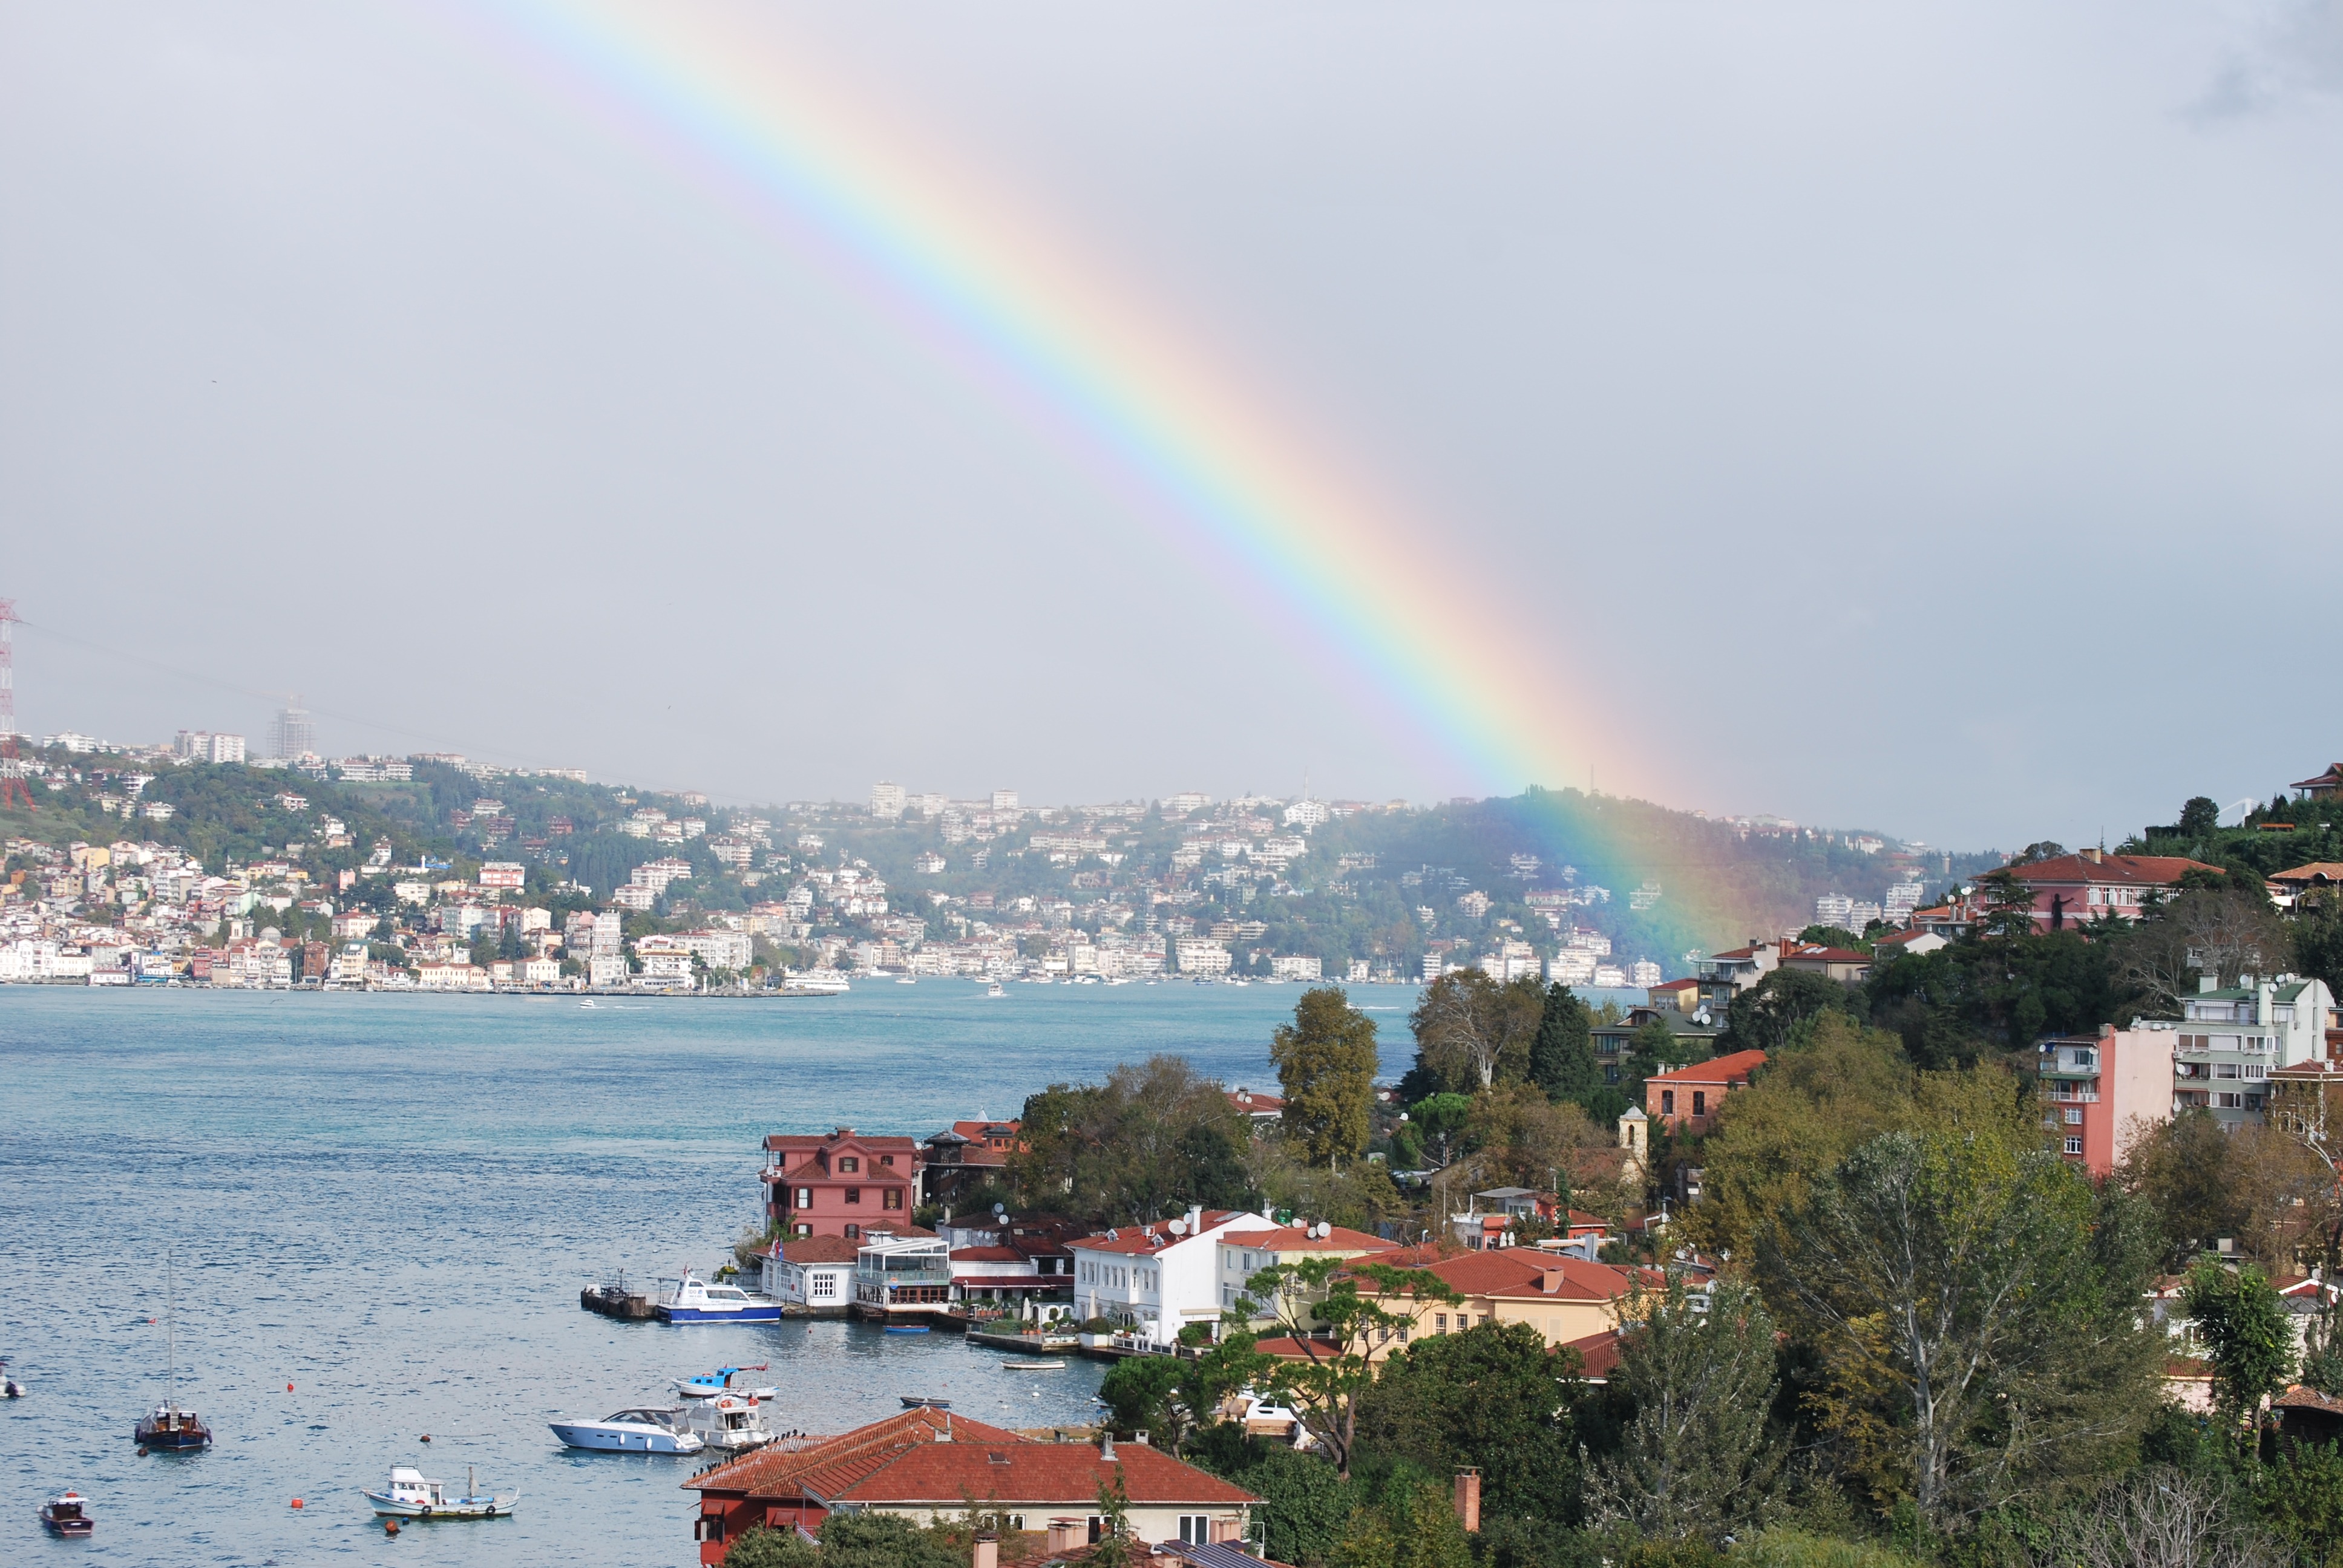
sea, rainbow, turkey, istanbul, bosphorus, meteorological phenomenon, atmosphere of earth, engelk y